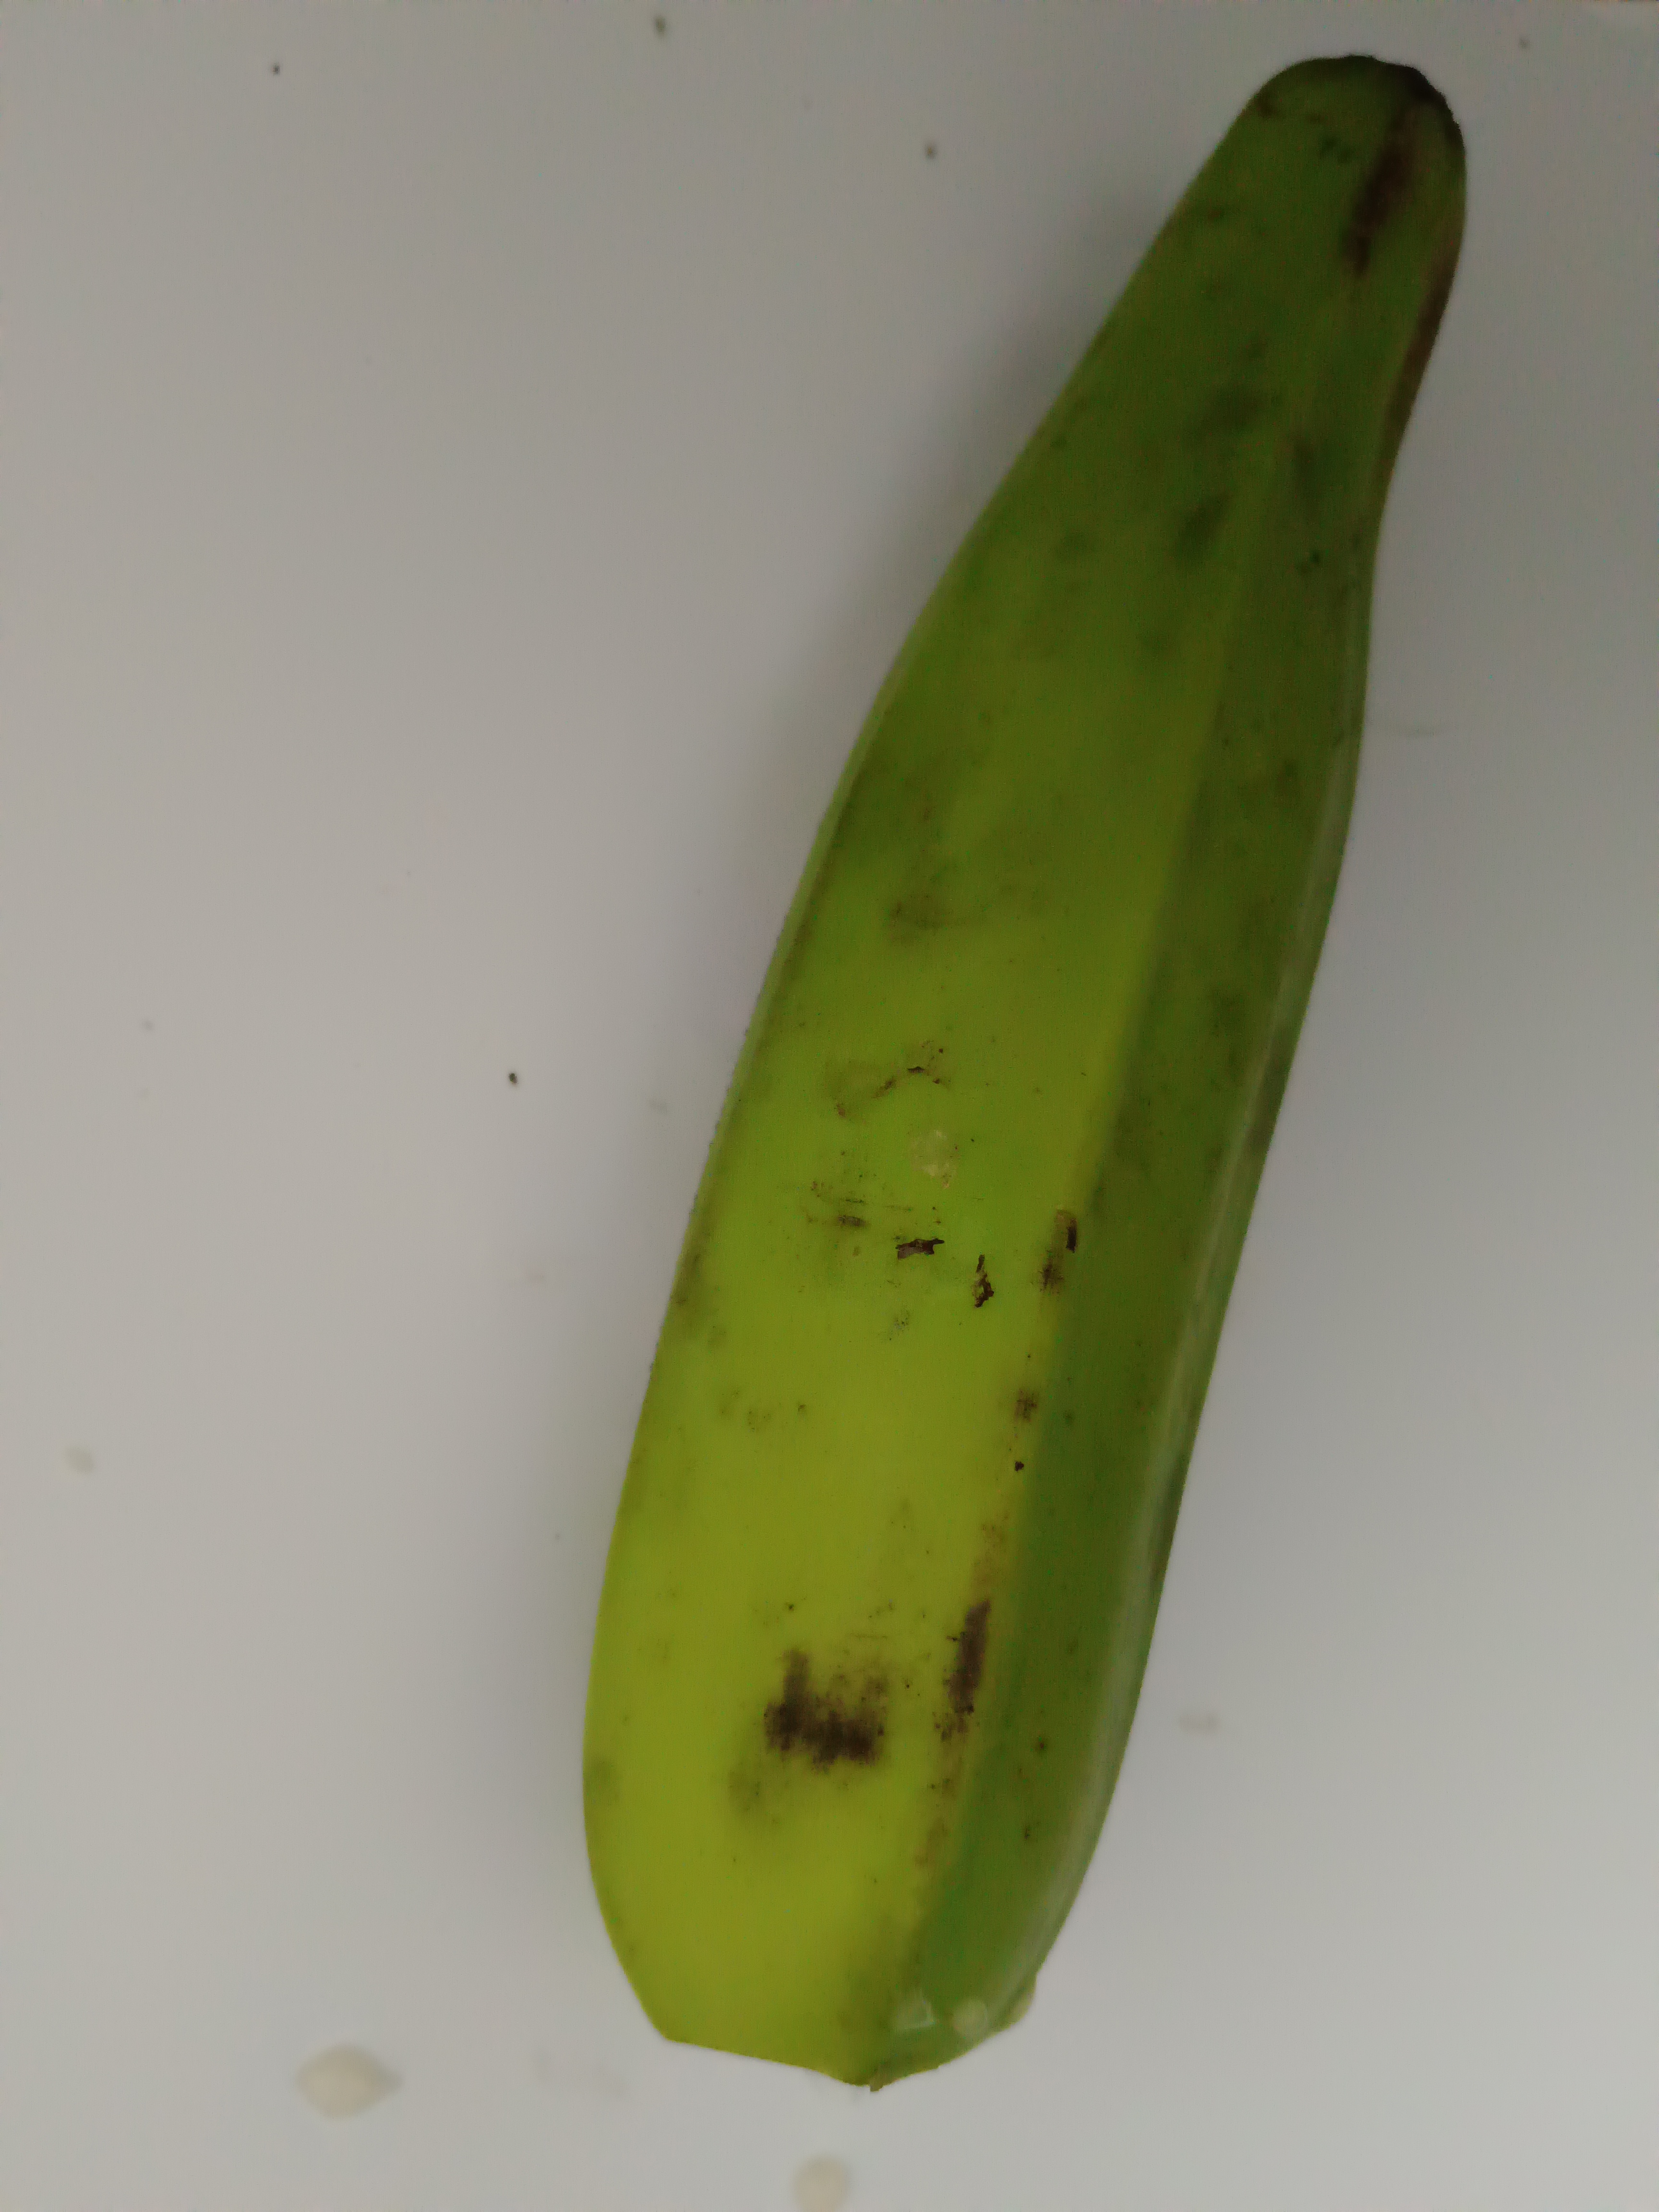
Banana variety: Anaji